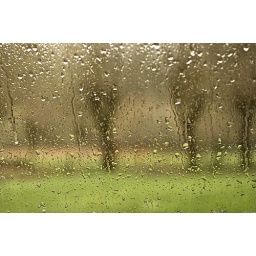
Things to do while sitting in the car in the rain at the ranch